Dominique (1950 film)

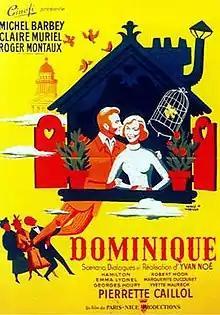

Dominique is a 1950 French comedy film directed by Yvan Noé and starring Michel Barbey, Pierrette Caillol and Roger Monteaux. It was adapted by Noé from one of his own plays.